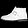
Label: Ankle boot